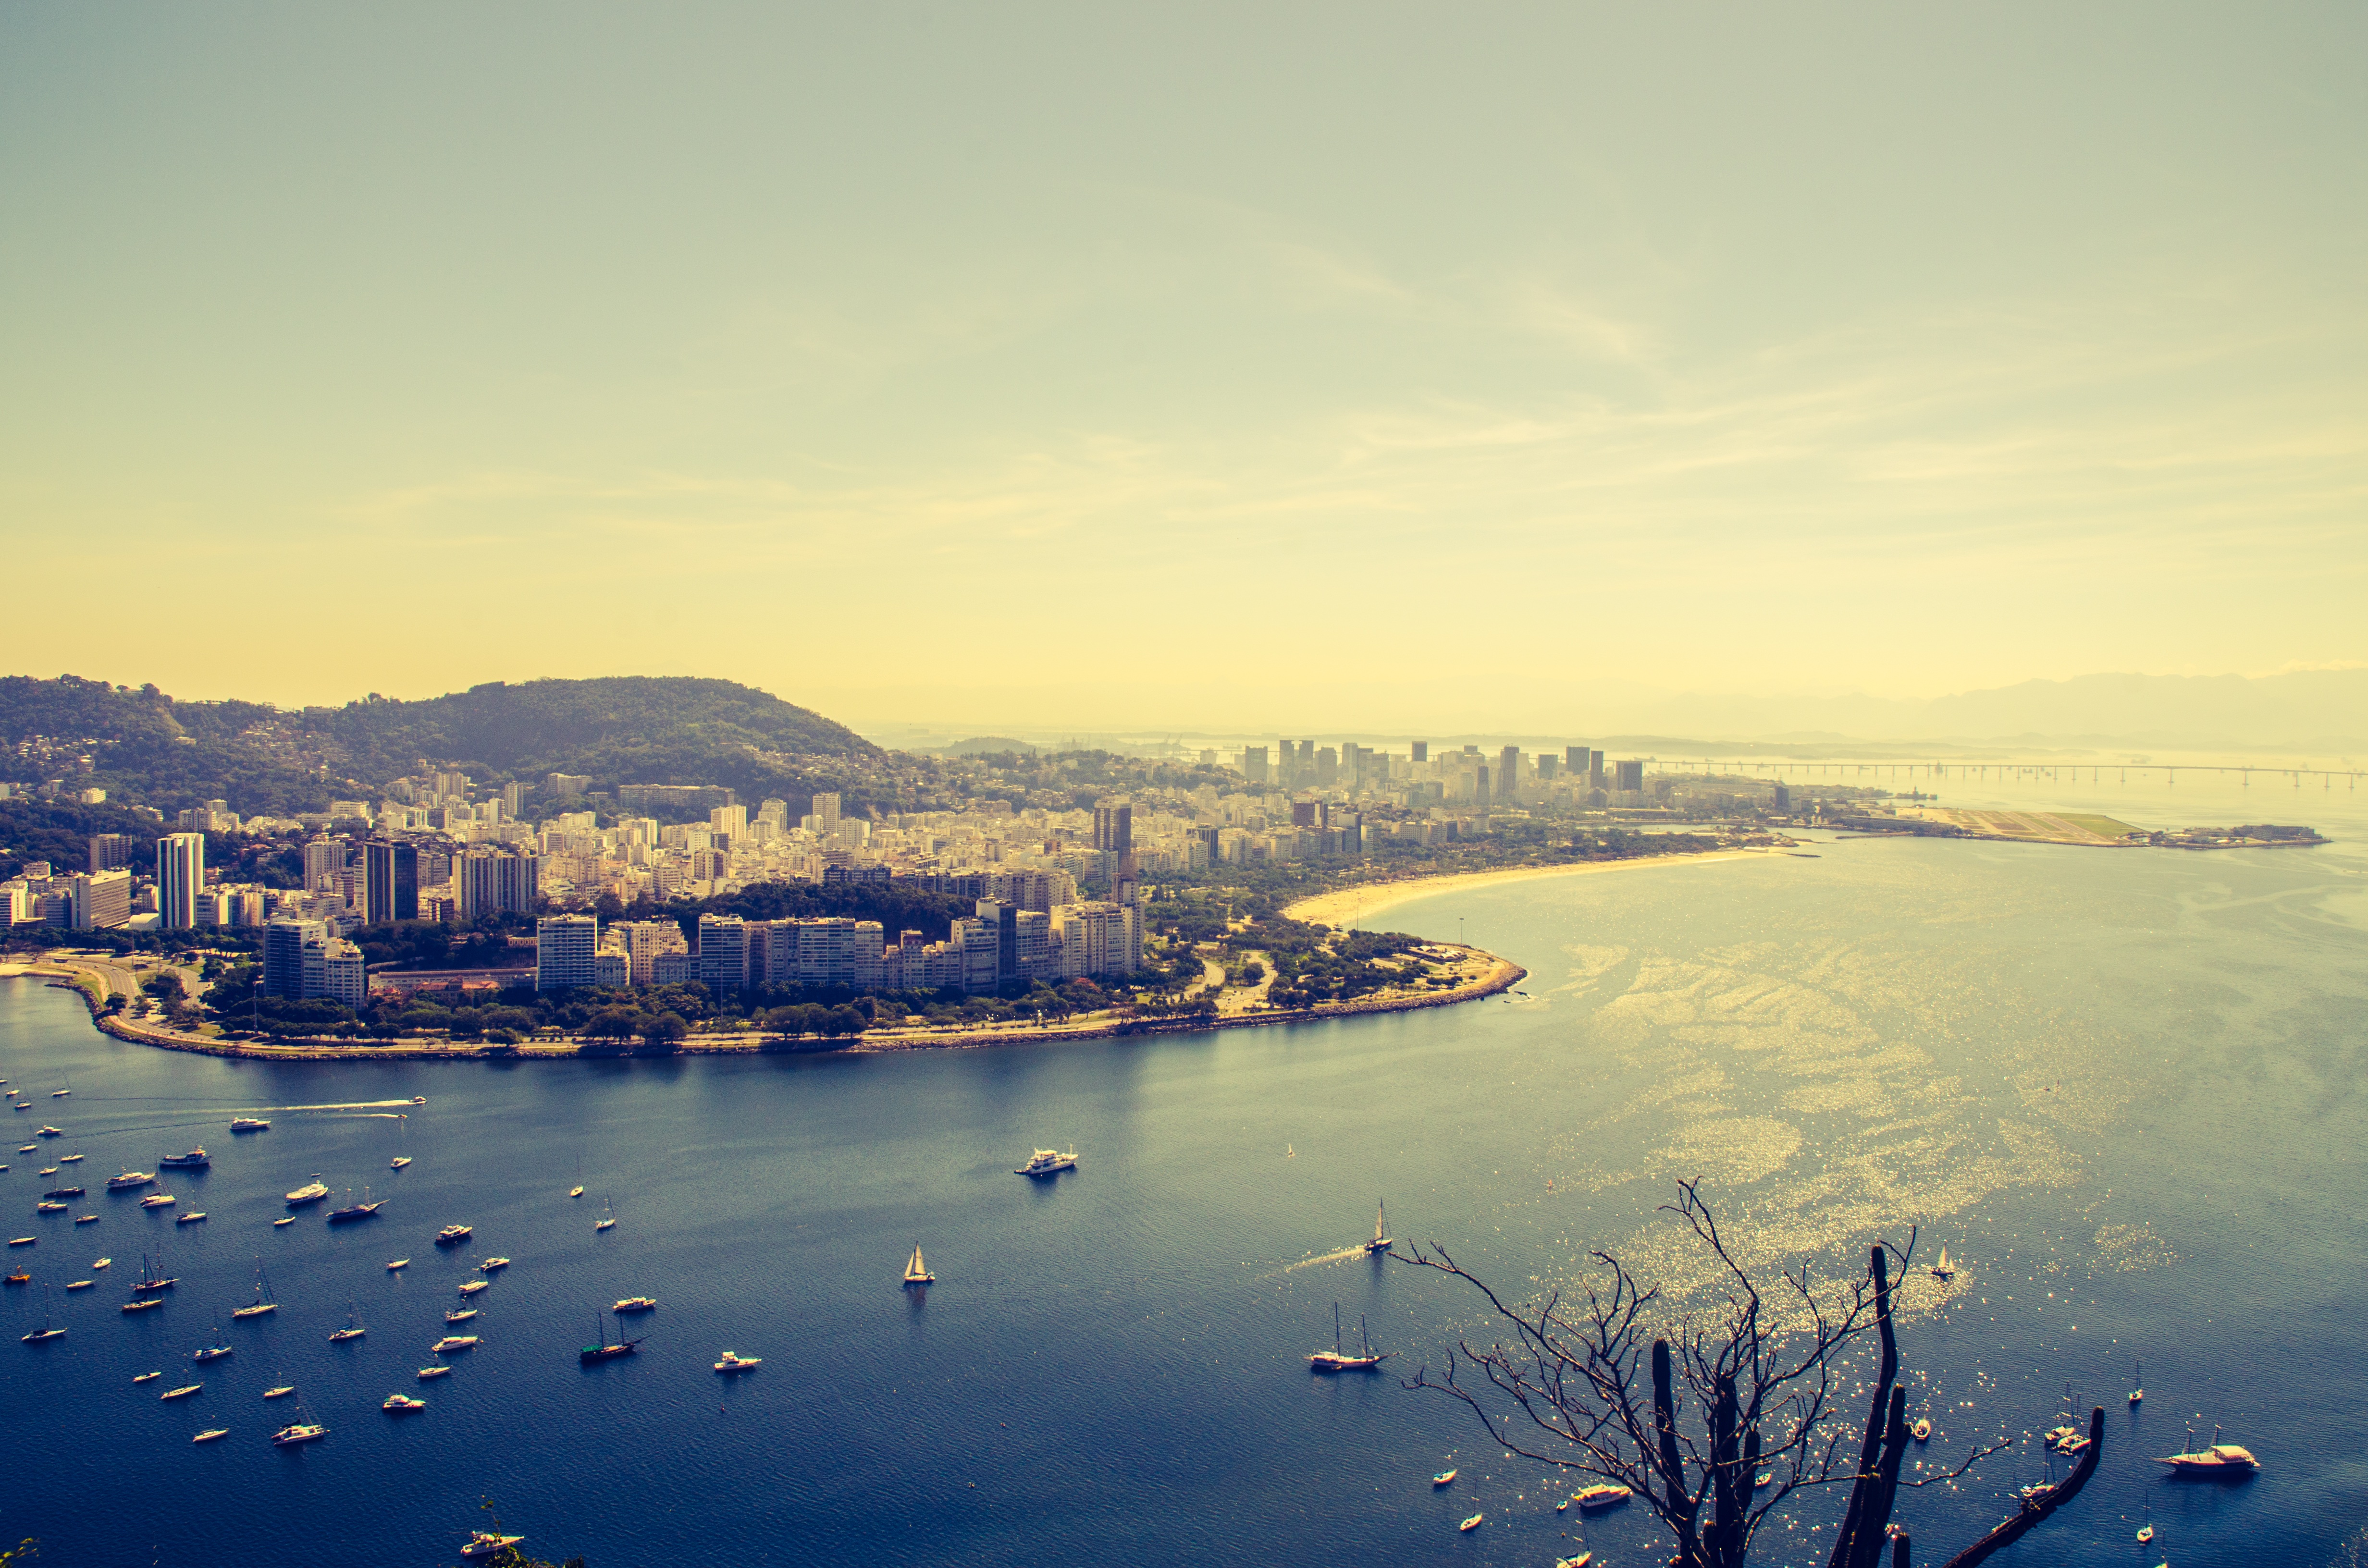
beach, landscape, sea, coast, water, horizon, mountain, cloud, sky, sunrise, sunset, skyline, sunlight, morning, lake, dawn, river, cityscape, tourist, dusk, evening, reflection, bay, ride, reservoir, tourism, cable car, body of water, rio de janeiro, mar, tourist attraction, brazil, urca, aerial photography, sugar loaf p o de a car, baia de guanabara, complexo do p o de a car, christ the redeemer, atmospheric phenomenon